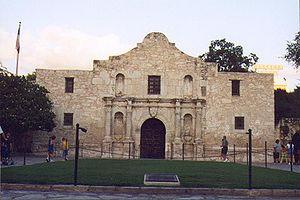
Alamo est un western américain réalisé par John Lee Hancock sorti en 2004.